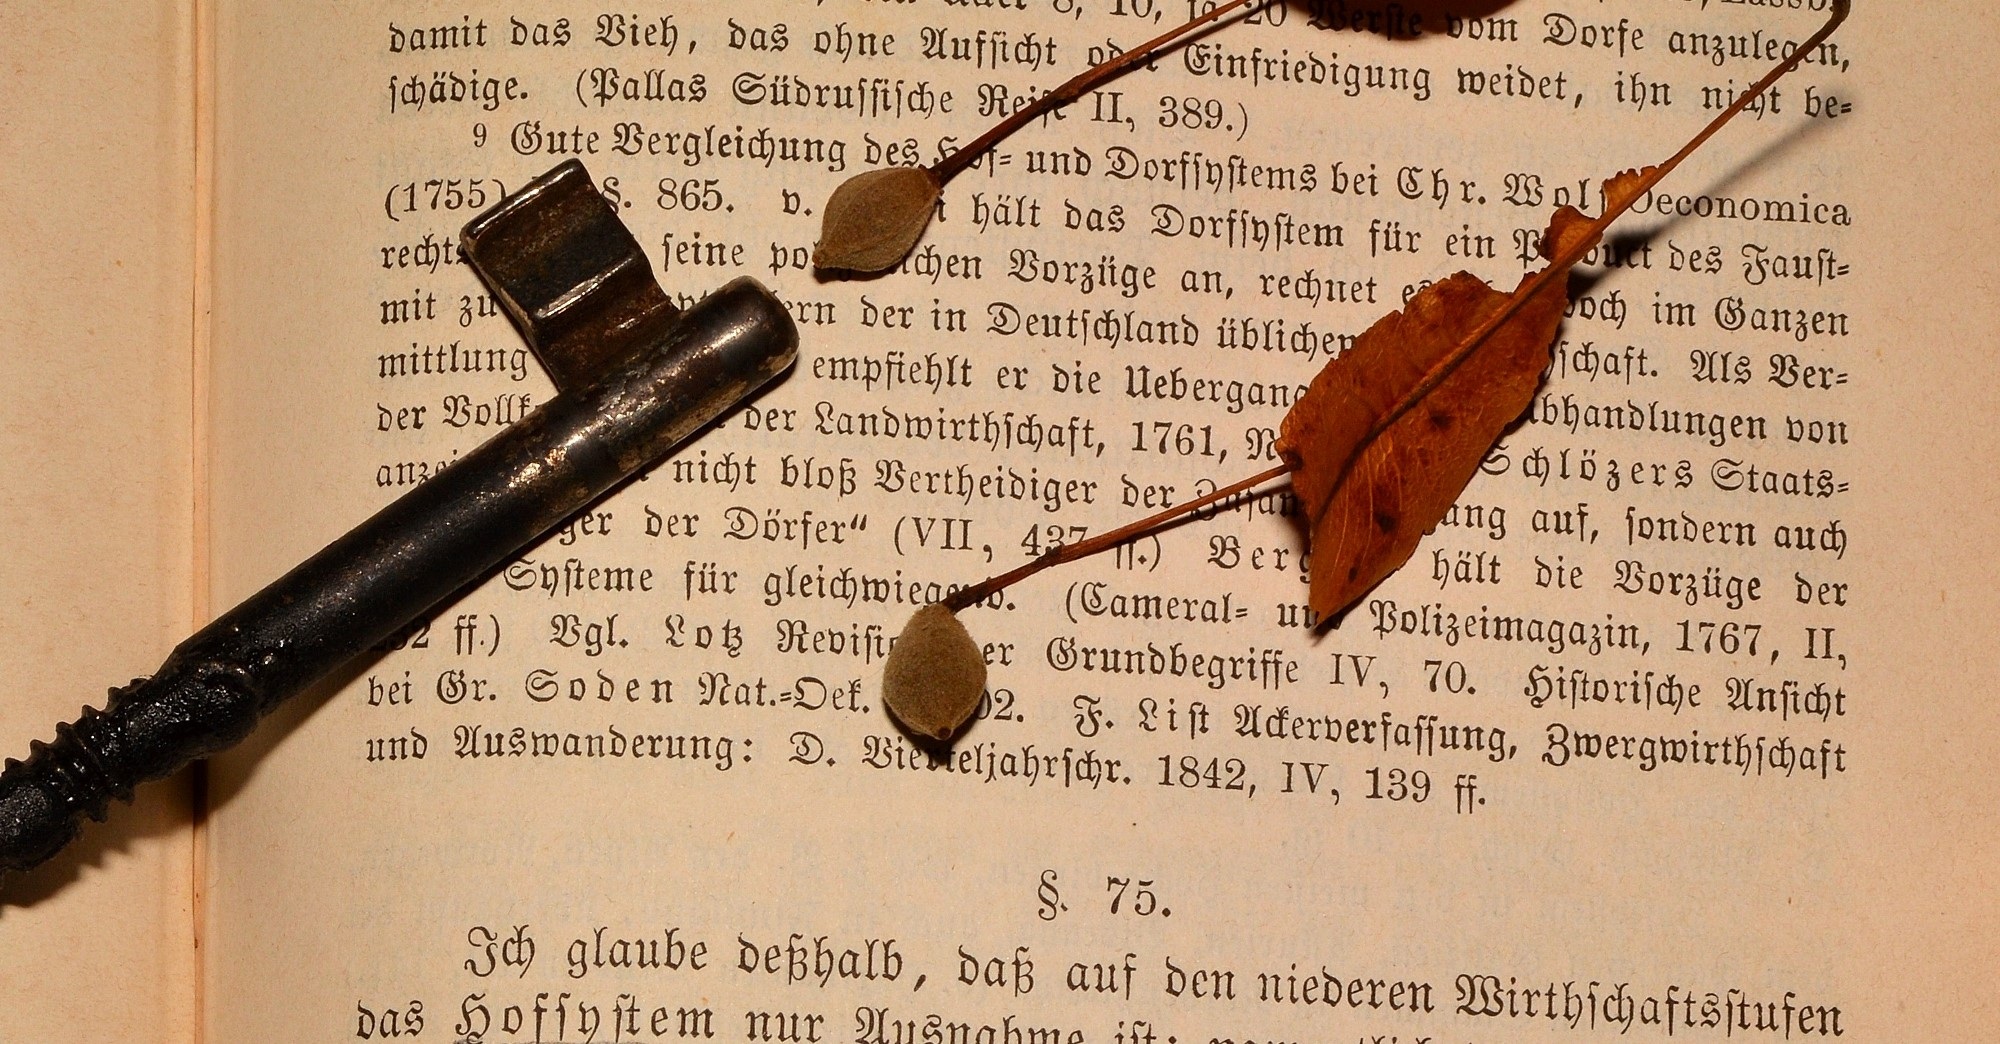
writing, book, old, key, close, font